Gary Cooper

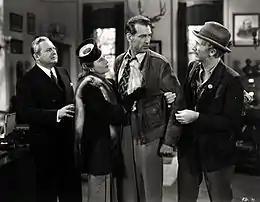
Edward Arnold, Barbara Stanwyck, Cooper, and Walter Brennan in "Meet John Doe", 1941

The early 1940s were Cooper's prime years as an actor. In a relatively short period, he appeared in five critically successful and popular films that produced some of his finest performances. When Frank Capra offered him the lead role in "Meet John Doe" before Robert Riskin even developed the script, Cooper accepted his friend's offer, saying, "It's okay, Frank, I don't need a script." In the film, Cooper plays Long John Willoughby, a down-and-out bush-league pitcher hired by a newspaper to pretend to be a man who promises to commit suicide on Christmas Eve to protest all the hypocrisy and corruption in the country. Considered by some critics to be Capra's best film at the time, "Meet John Doe" was received as a "national event" with Cooper appearing on the front cover of "Time" on March 3, 1941. In his review in the "New York Herald Tribune", Howard Barnes called Cooper's performance a "splendid and utterly persuasive portrayal" and praised his "utterly realistic acting which comes through with such authority". Bosley Crowther, in "The New York Times", wrote, "Gary Cooper, of course, is 'John Doe' to the life and in the wholeshy, bewildered, nonaggressive, but a veritable tiger when aroused."